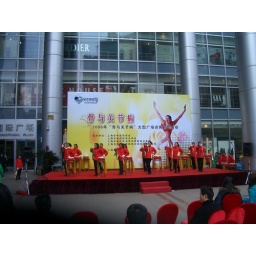
Performing girls in red